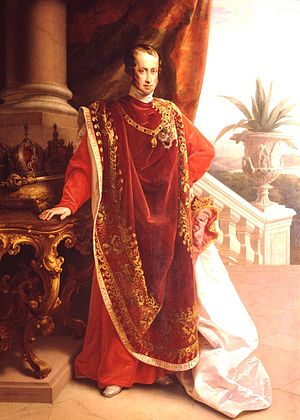
Ferdinand 1. af Østrig / Biografi
Kejser Ferdinand I. af Østrig
Ferdinand I. af Østrig var kejser af Østrig 1835-1848, konge af Ungarn fra 1830 og af Böhmen fra 1836. Han var søn af den tysk-romerske kejser Frans II.